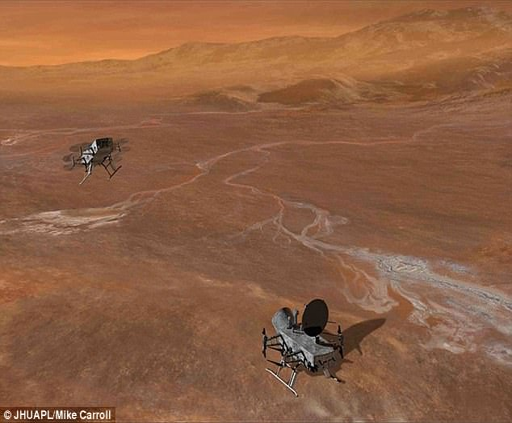
the researchers want to take advantage of dense , flight - enabling atmosphere to visit multiple sites by landing on safe terrain , and then moving to more challenging landscapes